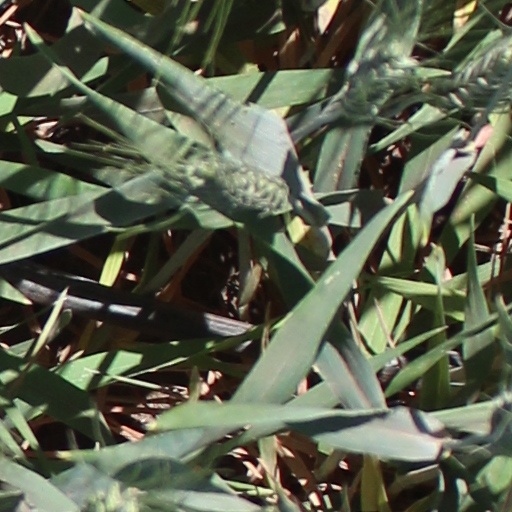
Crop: wheat